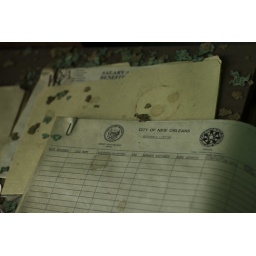
A home for boys in the Gentilly neighborhood, abandoned since Hurricane Katrina devastated it in 2005. New Orleans, LA